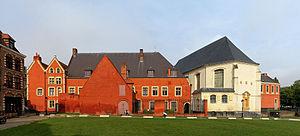
Vue arrière de l'Hospice Comtesse (Classé) à Lille.
Lille est une ville du nord de la France, préfecture du département du Nord et chef-lieu de la région Hauts-de-France.
L’hospice Comtesse est un ancien hospice lillois dont l'essentiel des bâtiments date du XVIIᵉ siècle. Sa construction fut décidée par Jeanne, comtesse de Flandre, en 1237. Situé rue de la Monnaie dans le Vieux-Lille, il abrite un musée. L'hospice Comtesse a été classé Monument historique en avril 1923 et en février 1991.